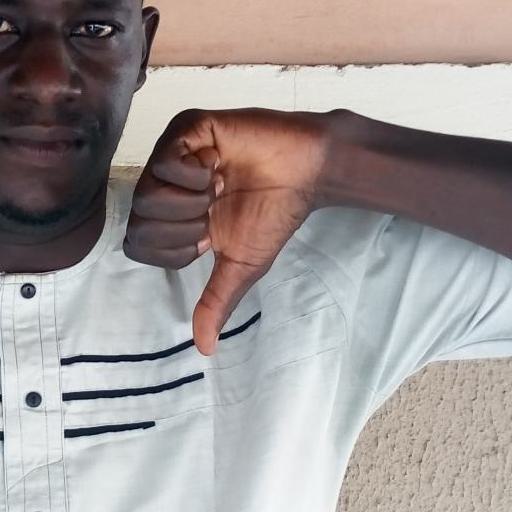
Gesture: dislike